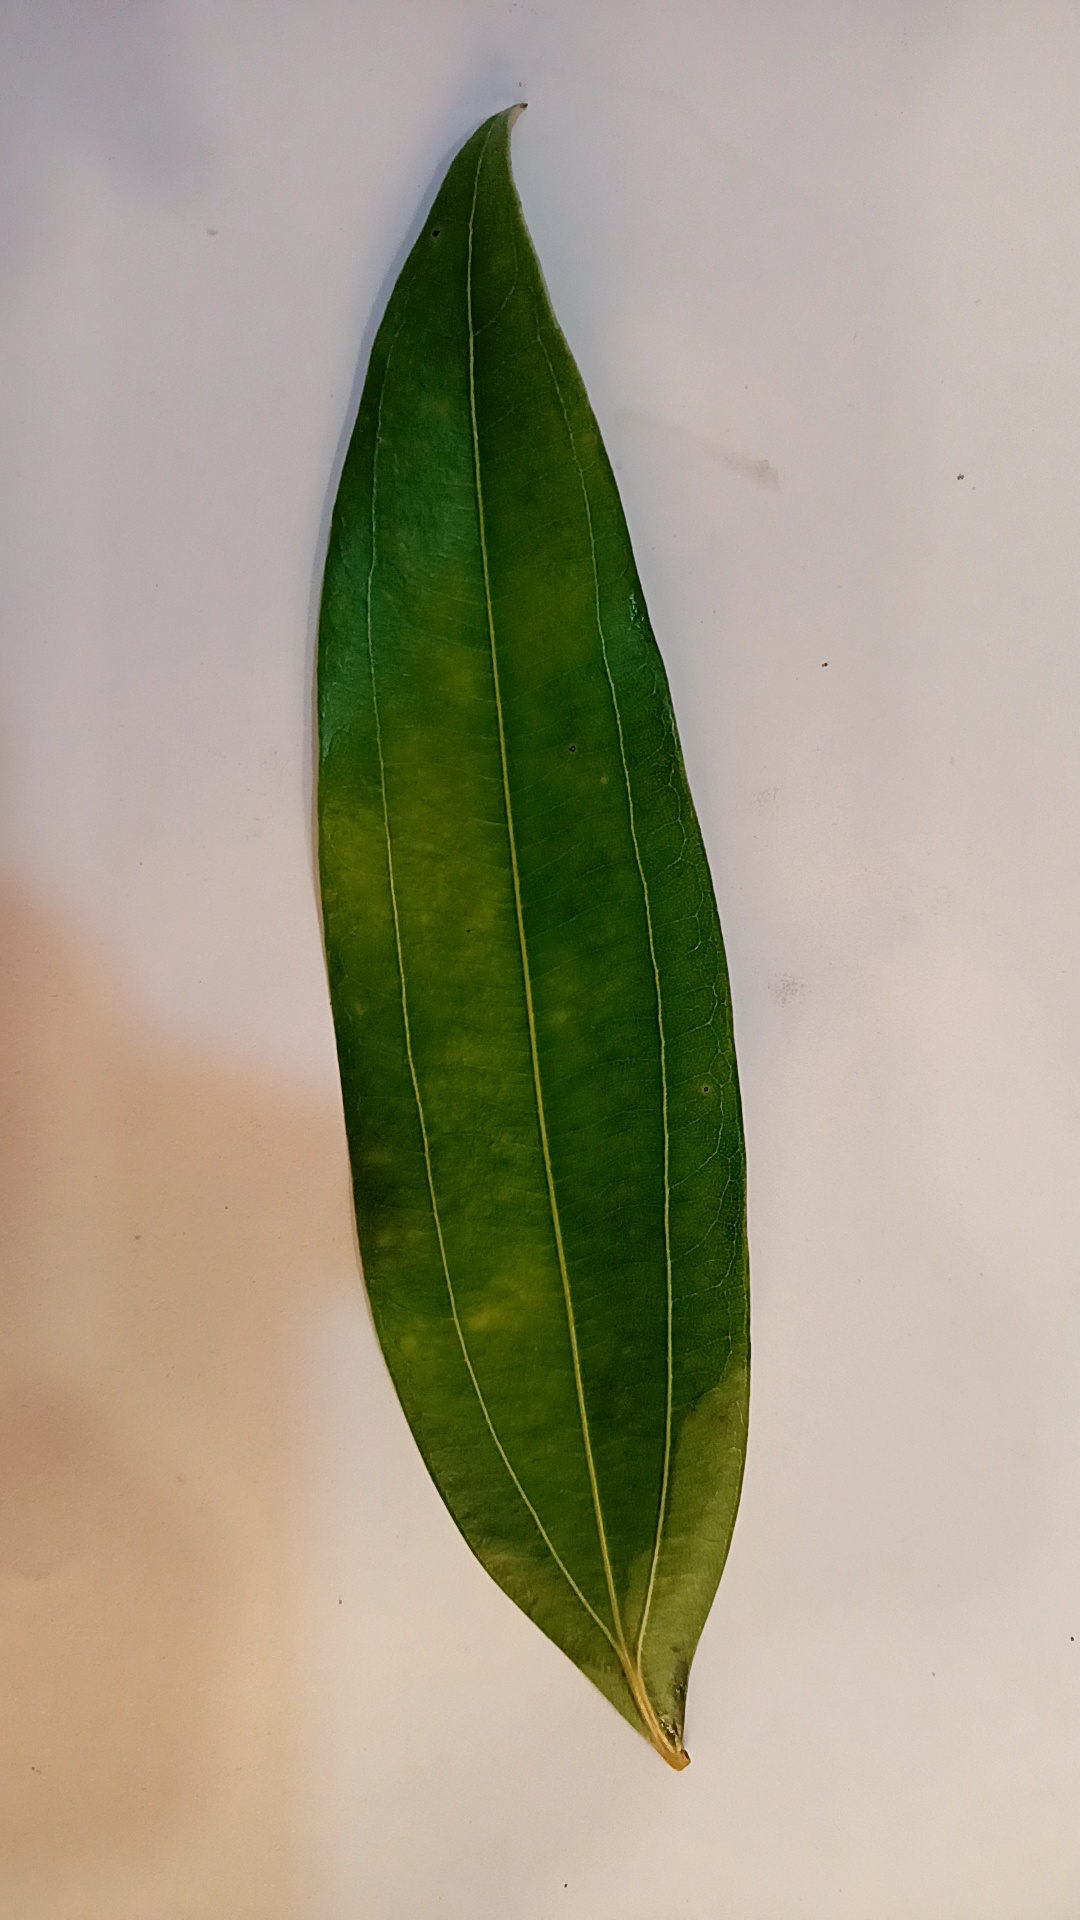
Label: Healthy